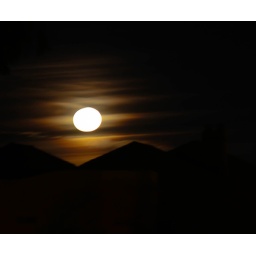
Clouds bled orange and yellow by the moonlight, rooftops in shadow